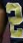
Number: 2